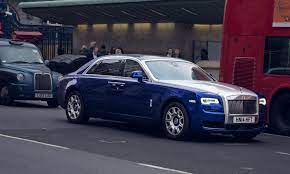
Vehicle type: Cars